Priotyrannus mordax

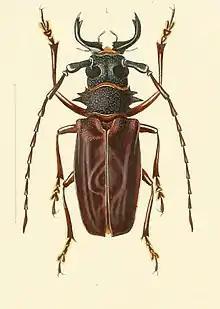

The females have the 11-segmented antennae shorter than the length of the body and the mandibles are not curved. Some individuals have reddish coloured elytra (and termed as variety "rufescens") while others have the elytra dark brown. The mandibles of the male are found in two forms, the usual is a long and curved to form a heart shaped space when the tips meet and with one large and a few smaller teeth near the apex. The other form resembles the mandibles of the female with the inner edges of the mandible touching each other with no space in between and toothed all along the inner edge.